CEE 7 standard AC plugs and sockets

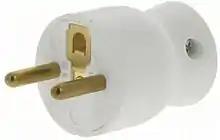
Rewireable French plug

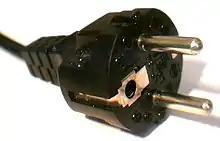
CEE 7/7 plug

The CEE 7/5 socket and CEE 7/6 plug are defined in French standard NF C 61-314 "Plugs and socket-outlets for household and similar purposes" (which also includes CEE 7/7, 7/16 and 7/17 plugs) The socket has a predominantly circular recess which is deep with two symmetrical round apertures and a round earth pin projecting from the socket such that the tip is beyond the live contacts, to ensure that the earth is always engaged before live pin contact is made. The earth pin is centred between the apertures, offset by . The plug (which is often, in error, also referred to as CEE 7/5) has two round pins measuring , spaced apart and with an aperture for the socket's projecting earth pin. This standard is also used in Belgium, Denmark, Poland, Czechia, Slovakia and some other countries.